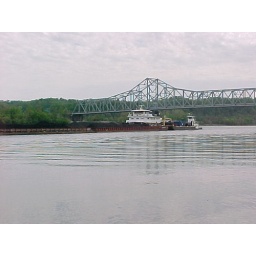
boat going under the Silver bridge